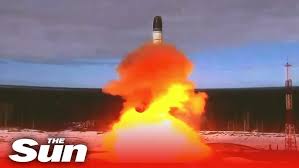
Label: Rs-24